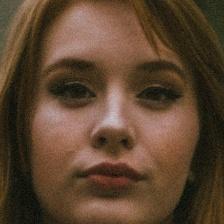
Label: faces